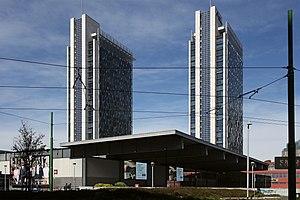
La gare de Milan-Porta Garibaldi est une gare ferroviaire italienne située à Milan, place Sigmund Freud. En termes de trafic voyageurs, c'est une des gares les plus importantes du réseau ferroviaire de la ville avec 25 millions de voyageurs chaque année.